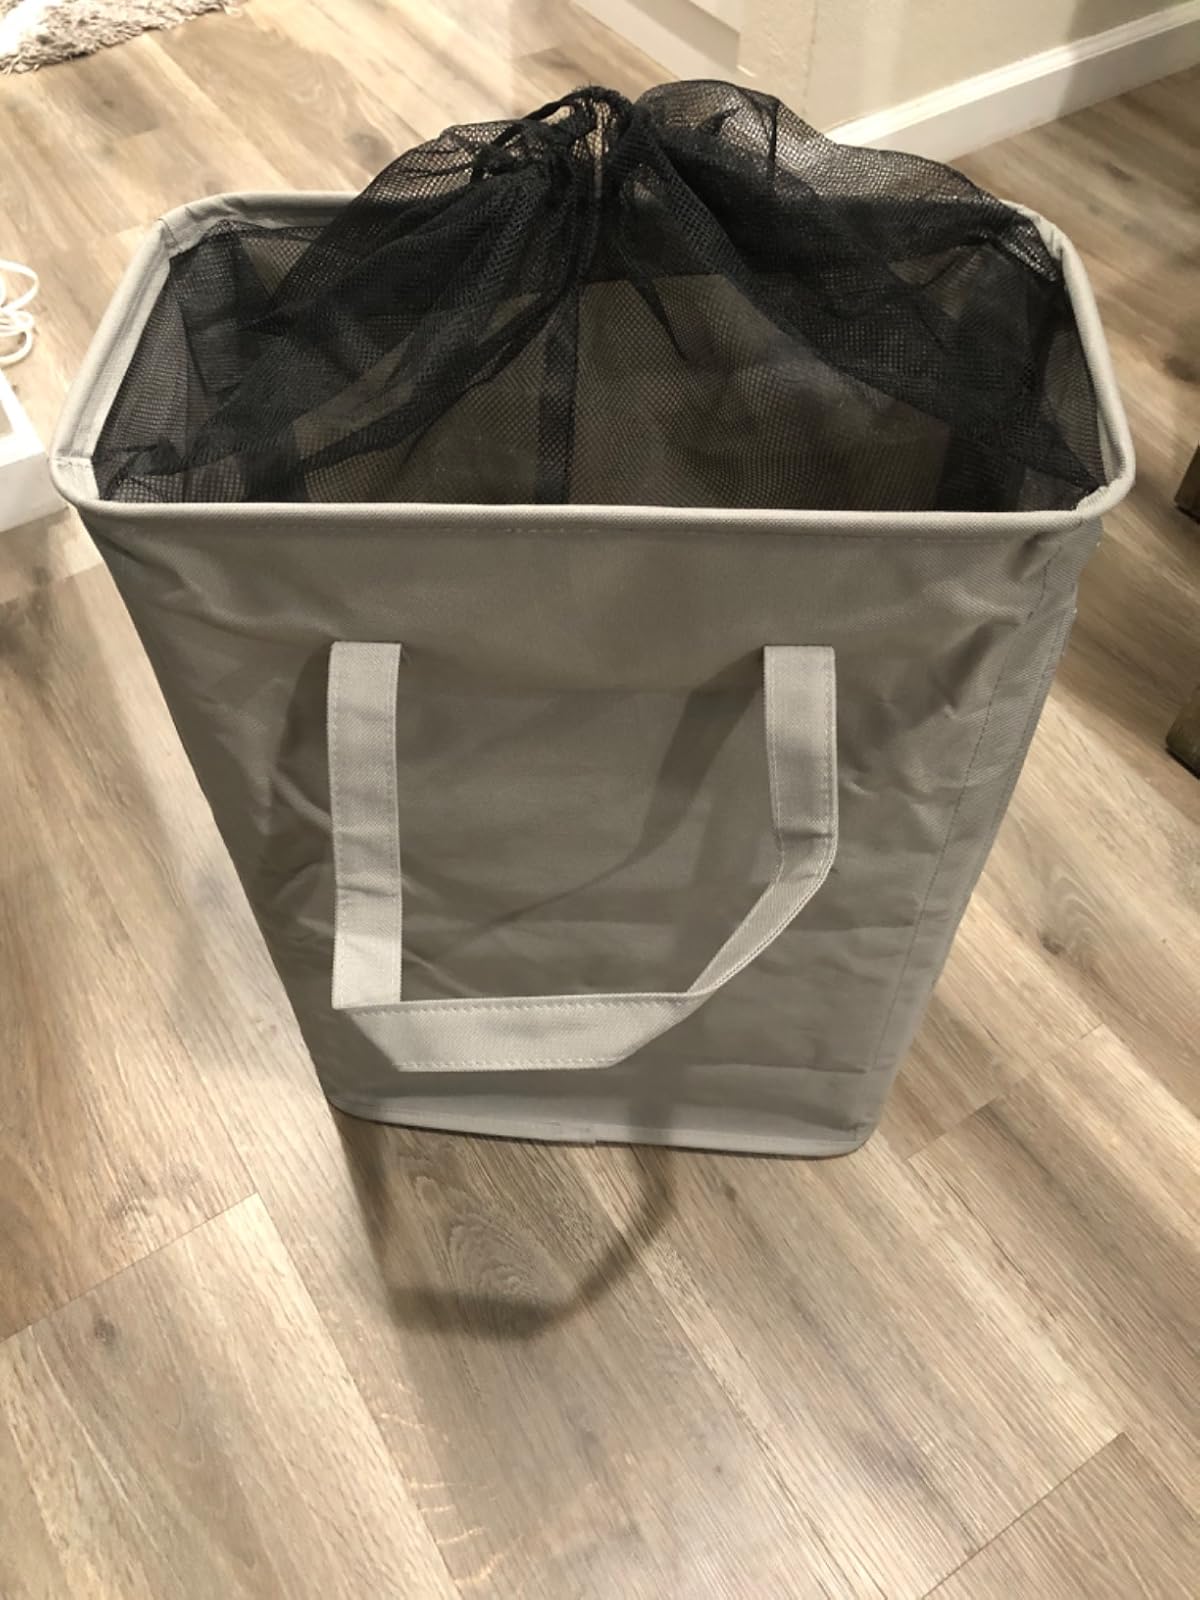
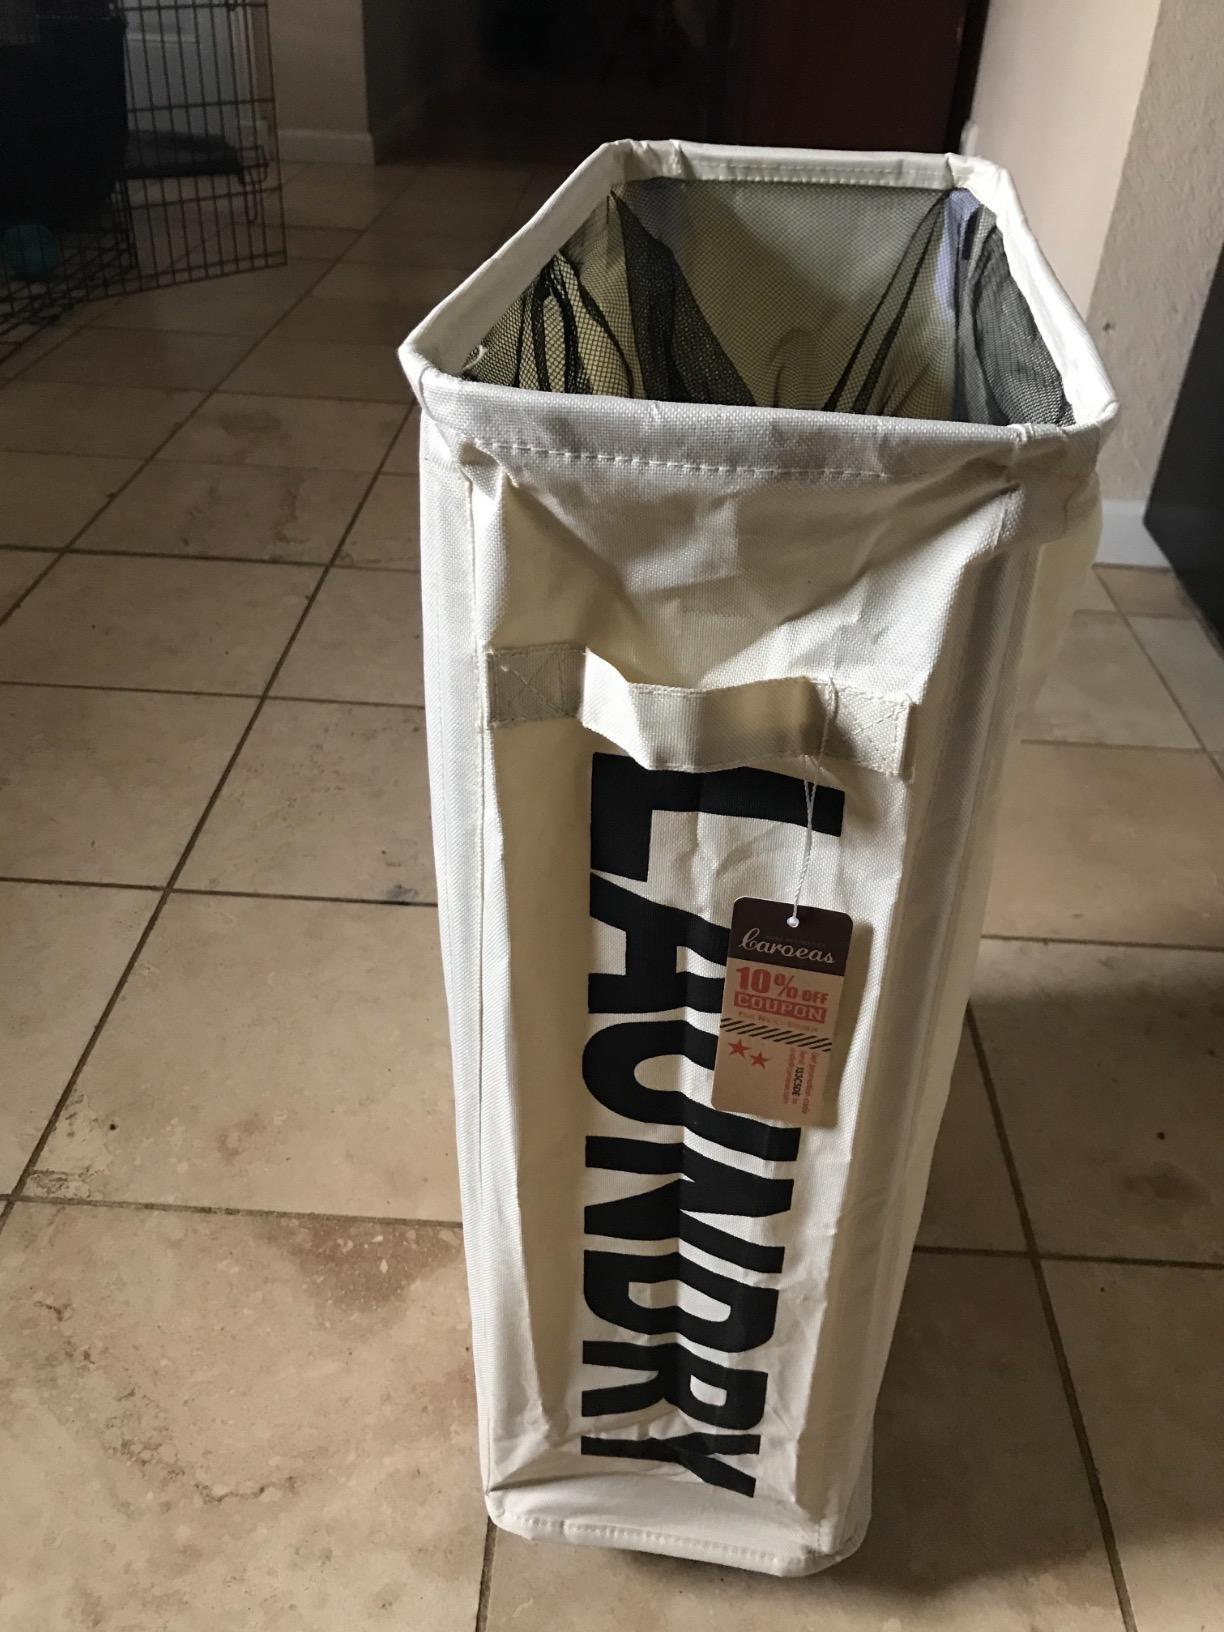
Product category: items_hamper
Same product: no